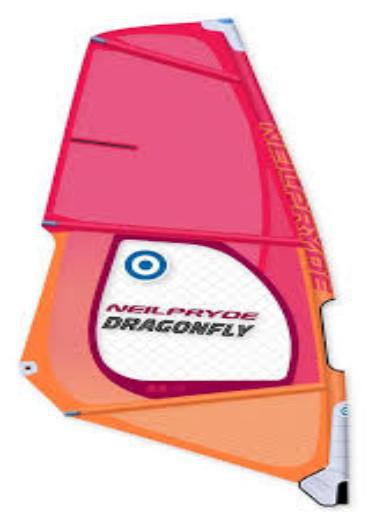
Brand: neil pryde-1
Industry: Sports